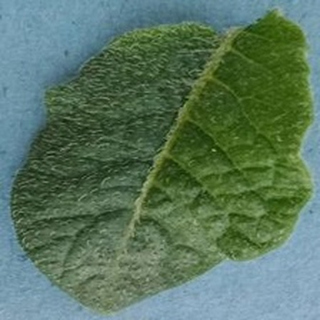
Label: healthy_potato